Bobo-Dioulasso

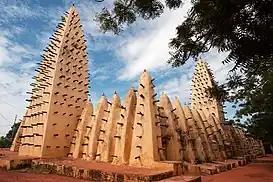
Grand Mosque of Bobo-Dioulasso

Among the places of worship, they are predominantly Muslim mosques. There are also Christian churches and temples: Roman Catholic Archdiocese of Bobo-Dioulasso (Catholic Church), Association of Reformed Evangelical Church of Burkina Faso (World Communion of Reformed Churches), Assemblies of God, Deeper Life Bible Church, International Evangelism Center).